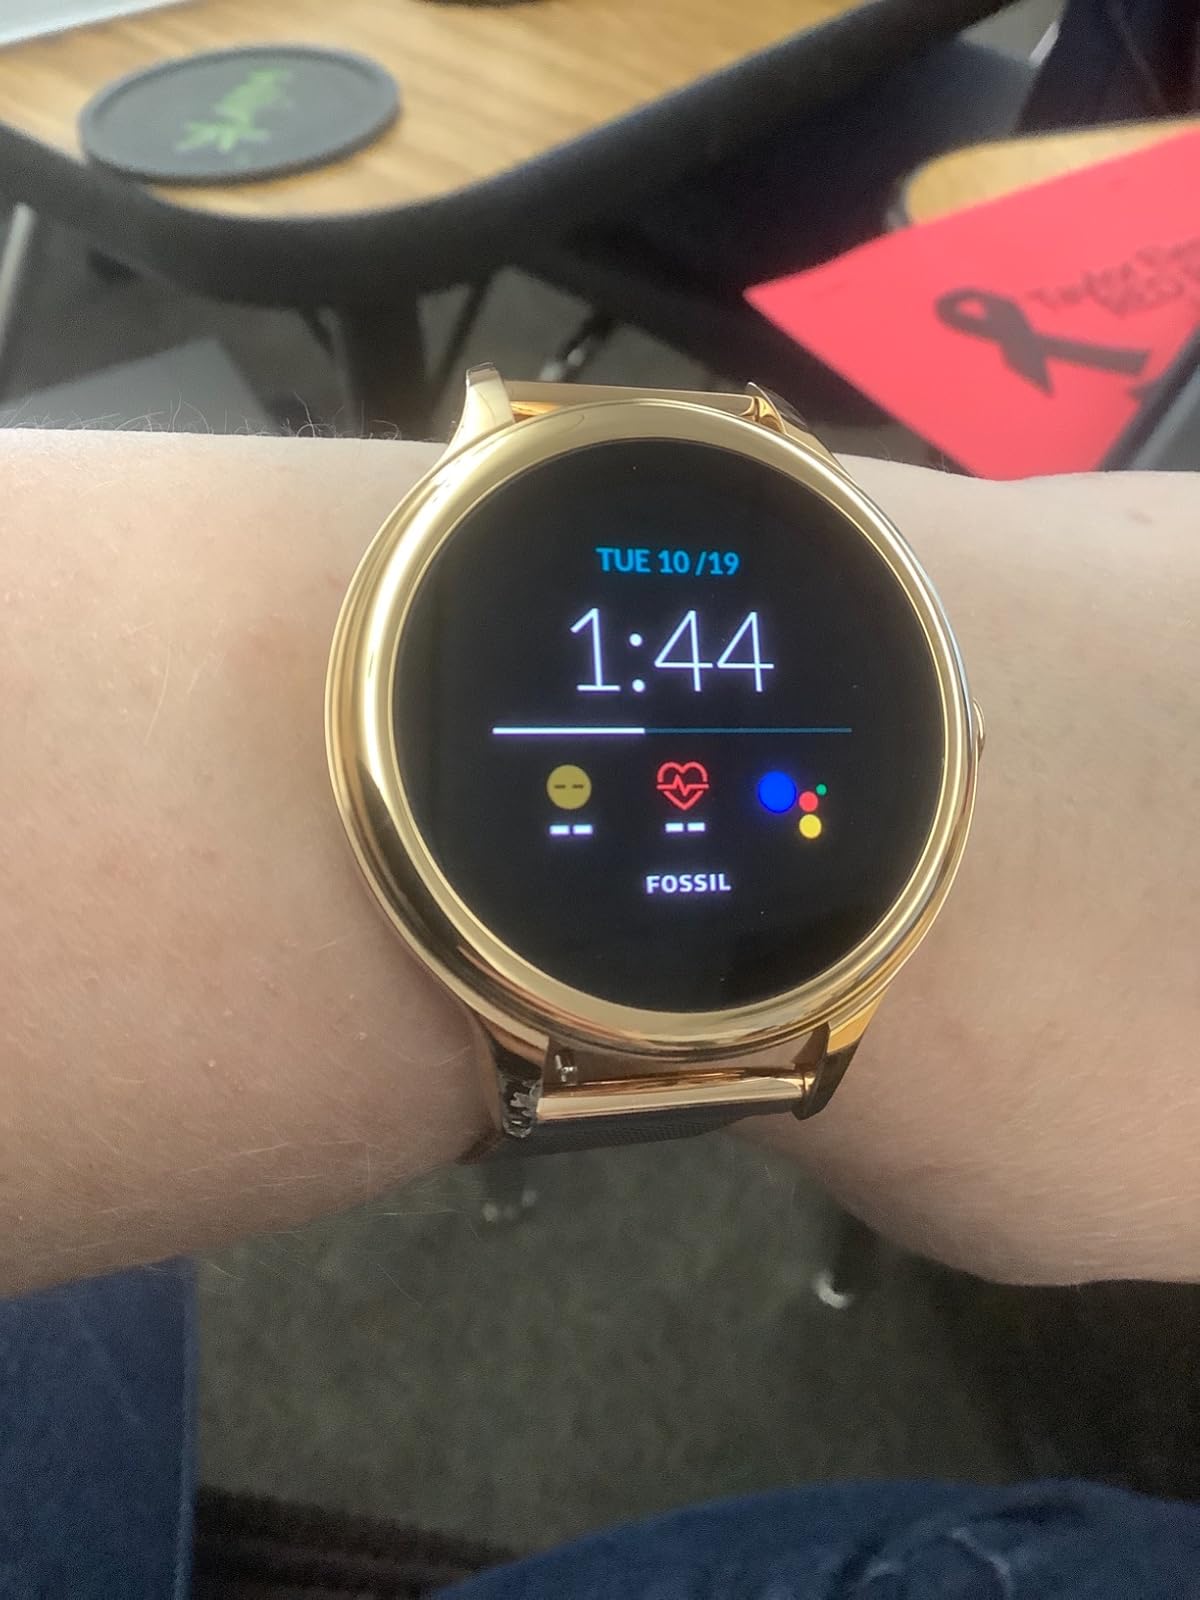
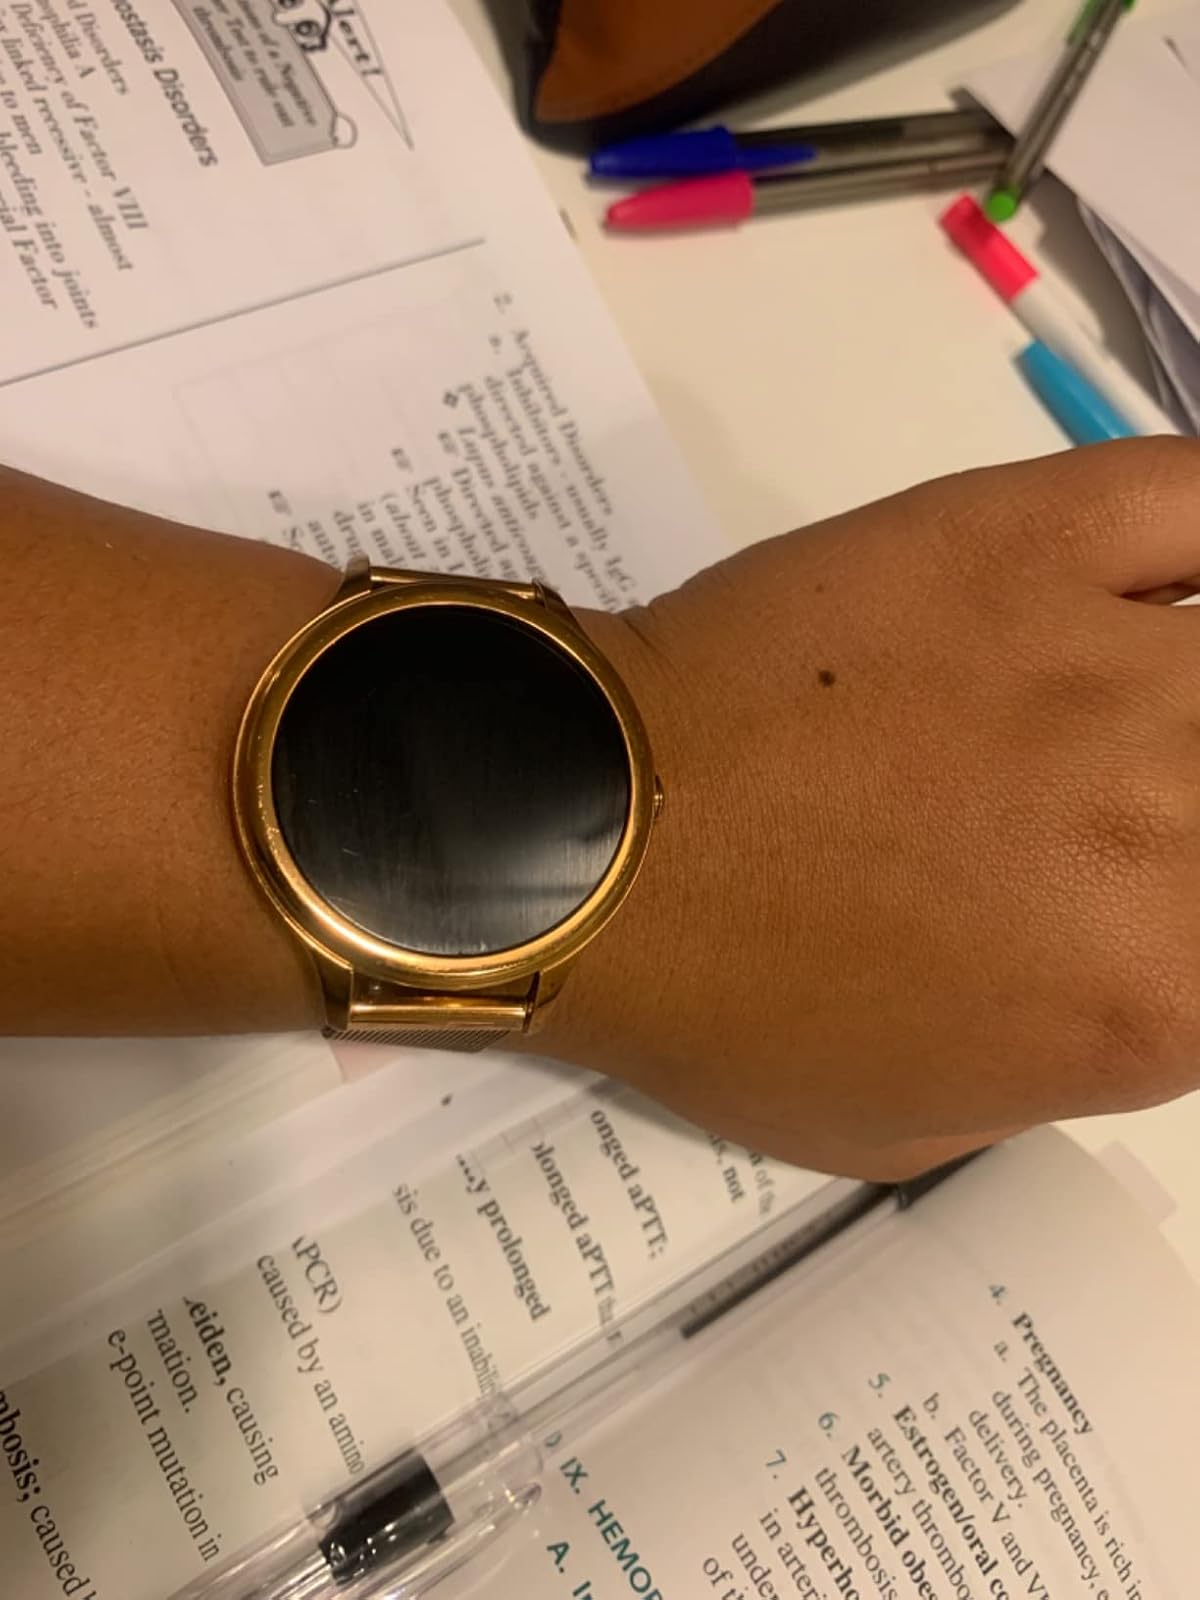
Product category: smartwatch
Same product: yes